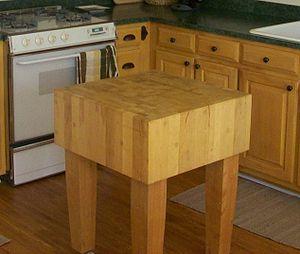
Bois debout ou bois de bout se dit d'un bois d’œuvre placé verticalement, dans le sens de son fil. Il s'oppose au bois de fil.
Un billot est une pièce de bois à plusieurs usages.